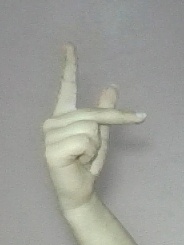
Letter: dha